Charles Carreon

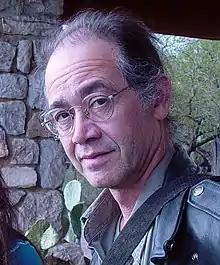
(November 2008)

Charles Hernan Carreon (born April 7, 1956) is an American trial attorney best known for his involvement in a legal dispute between The Oatmeal webcomic and content aggregator FunnyJunk. As of 2012, he represented individuals and companies in matters pertaining to Internet law.